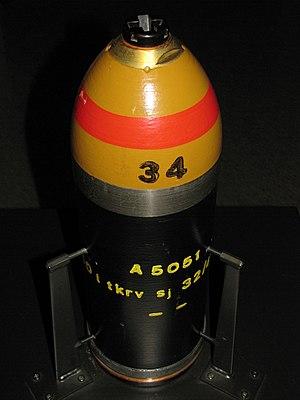
L' obusier Type 38 15 cm était l'obusier lourd standard de l'Armée Impériale du Japon, à la fin de la guerre sovieto-japonaise. Il a été dessiné par la société d'armement allemande Krupp en 1905. La désignation Type 38 indique que cette pièce d'artillerie a été acceptée par l'Armée impériale la 38ᵉ année du règne de l'Empereur Meiji, soit 1905 dans le calendrier grégorien.